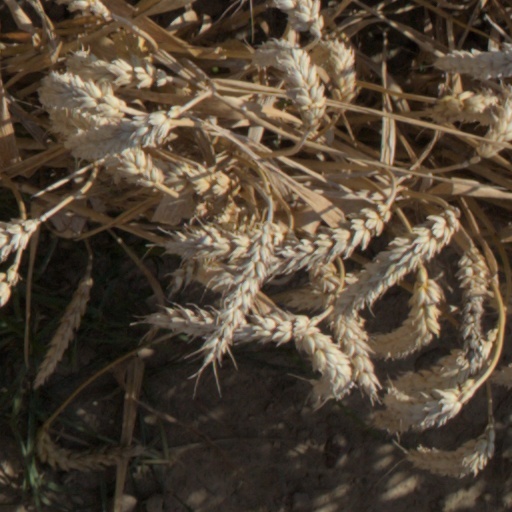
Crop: wheat